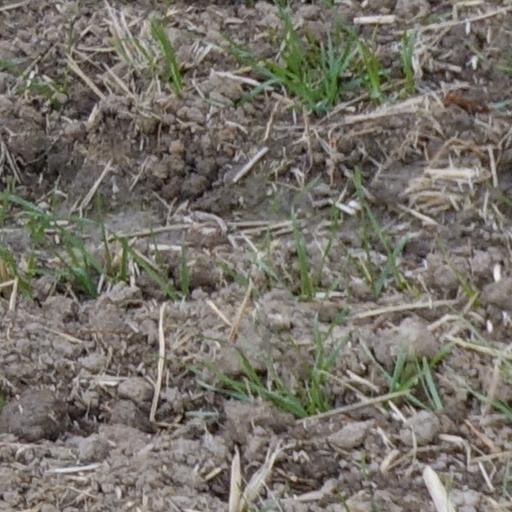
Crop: wheat